Samuel Waldegrave

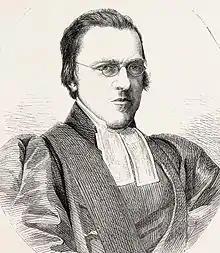
Samuel Waldegrave, from "The Illustrated London News"

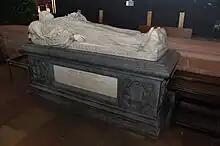
Samuel Waldegrave's tomb in Carlisle Cathedral

Hon. Samuel Waldegrave (13 September 1817 – 1 October 1869) was Bishop of Carlisle from 1860 until his death.